Johannes van Mildert

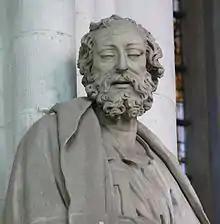
St Peter in the St. Rumbold's Cathedral in Mechelen

After the death of his father he went to Antwerp, where he became a master in the Guild of Saint Luke in 1610. He possibly undertook a trip to Rome around 1608. It is believed that after 1620 he spent some time in Paris. He became a citizen of Antwerp in 1628. In Antwerp he became friends with Rubens who had a similar background as they were both Flemings who were born abroad and had returned to their home town.